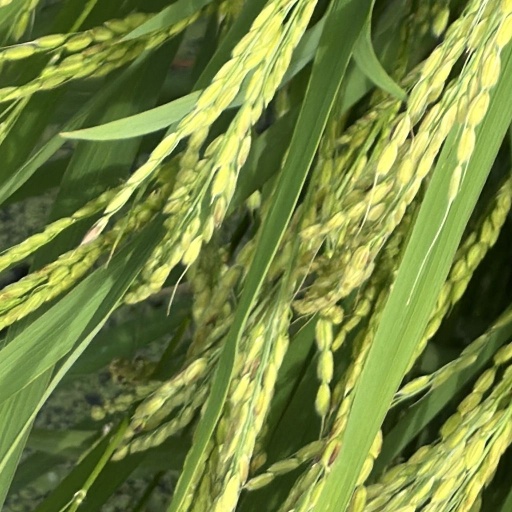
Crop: rice